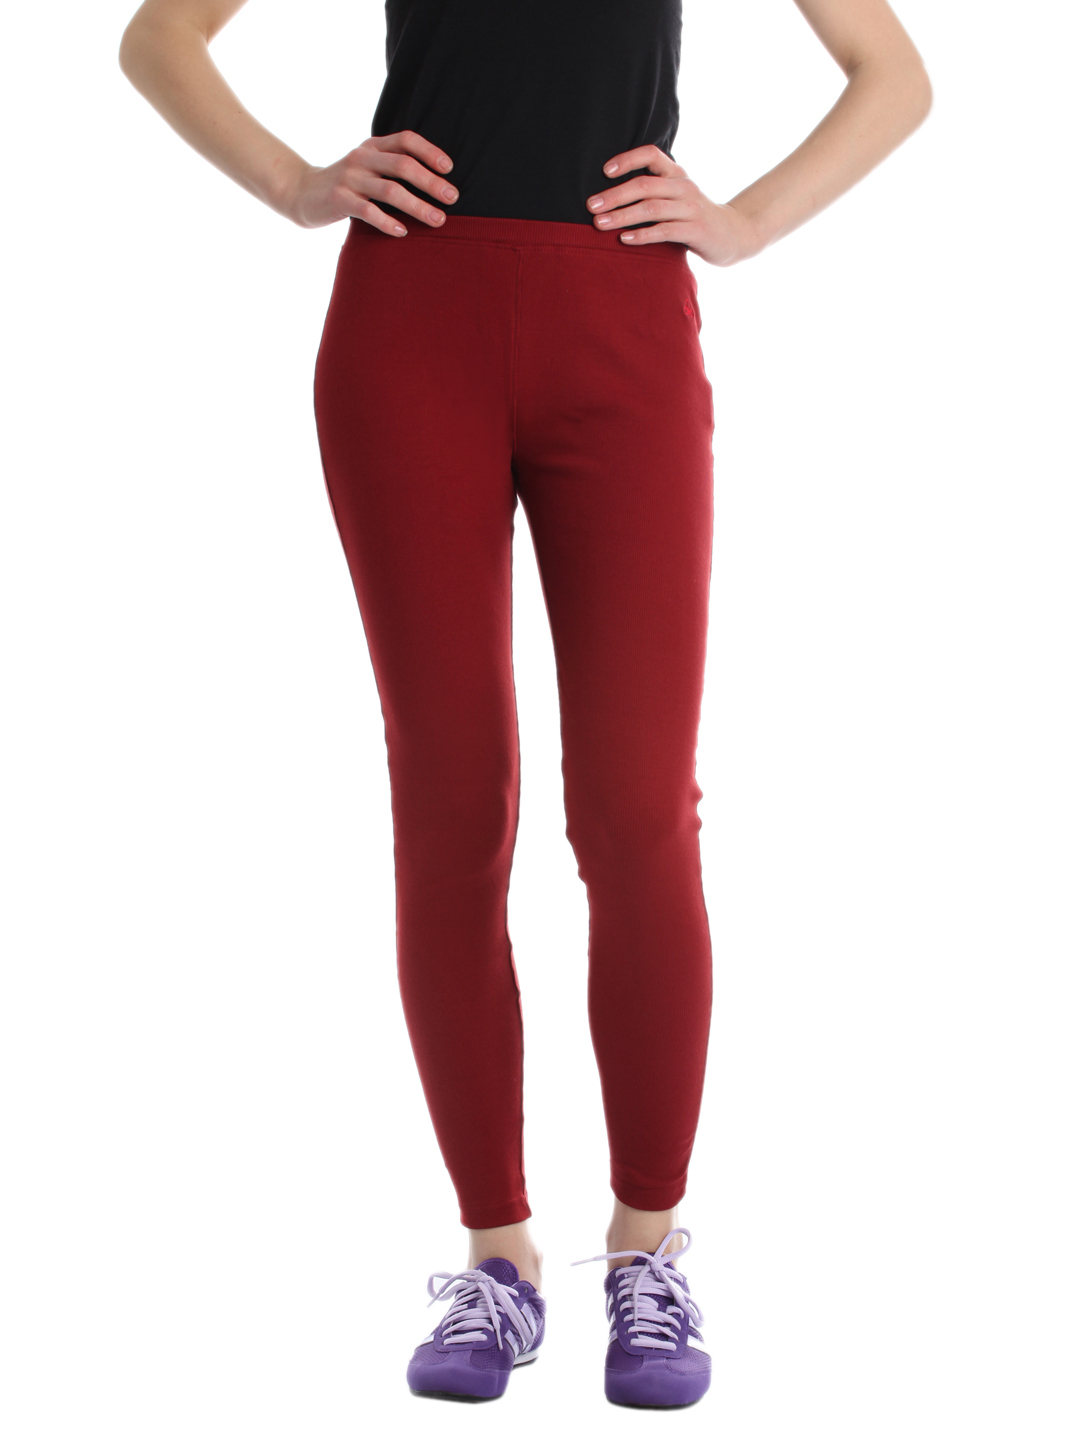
Urban Yoga Women Maroon Leggings
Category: Apparel / Bottomwear / Leggings
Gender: Women
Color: Maroon
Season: Summer 2012
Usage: Casual